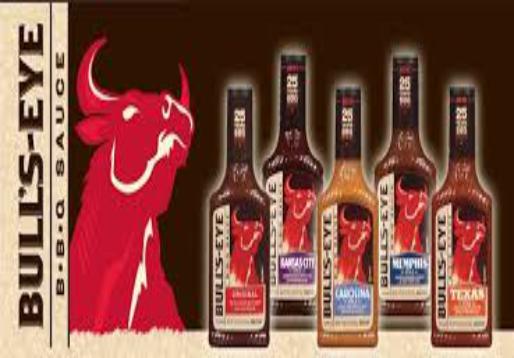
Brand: Bulls-Eye Barbecue
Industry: Food